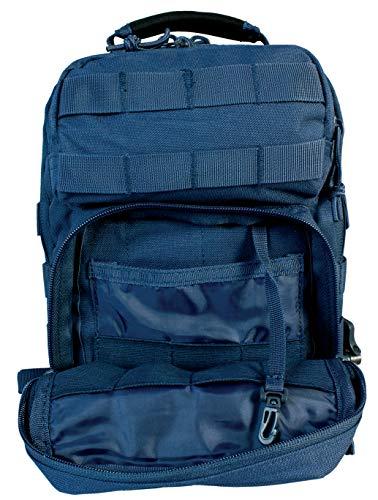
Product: Red Rock Outdoor Gear - Rover Sling Pack
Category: Clothing, Shoes & Jewelry | Luggage & Travel Gear | Backpacks | Kids' Backpacks
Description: Four compartment for the bare necessities.
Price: $31.41
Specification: Product Dimensions:         8 x 6 x 12 inches    |Shipping Weight: 1.5 pounds (View shipping rates and policies)|ASIN: B07KMKQMF3|Item model number: 80129NVY|    #64    in Kids' Backpacks    |    #28    in Tactical Backpacks    |    #8518    in Men's Shops